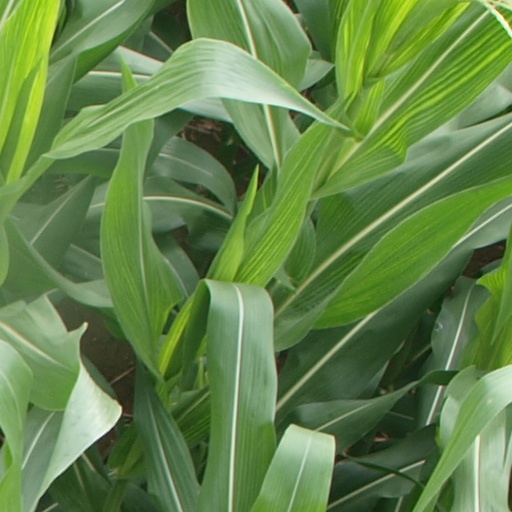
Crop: maize; corn